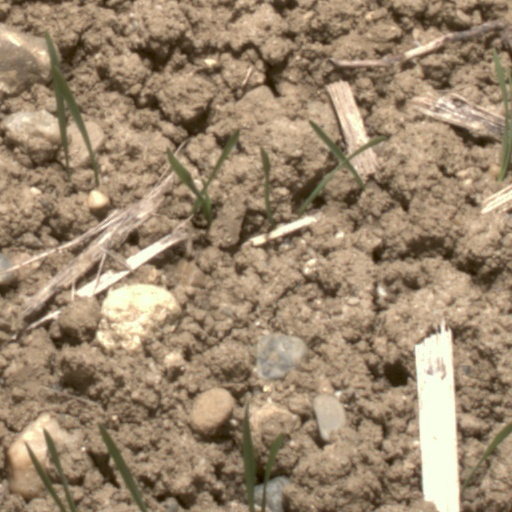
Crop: wheat